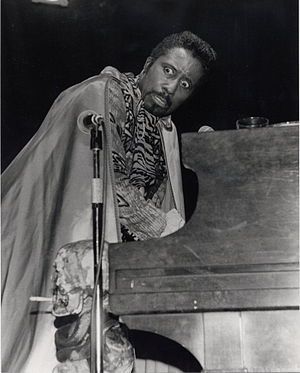
Screamin' Jay Hawkins
Screamin' Jay Hawkins giver koncert.
"Jalacy Hawkins, bedst kendt under kunstnernavnet Screamin' Jay Hawkins var en amerikansk musiker, sanger og skuespiller. Han var kendt for sine teatralske optrædender og sange som ""I Put a Spell on You"" og ""Constipation Blues"".